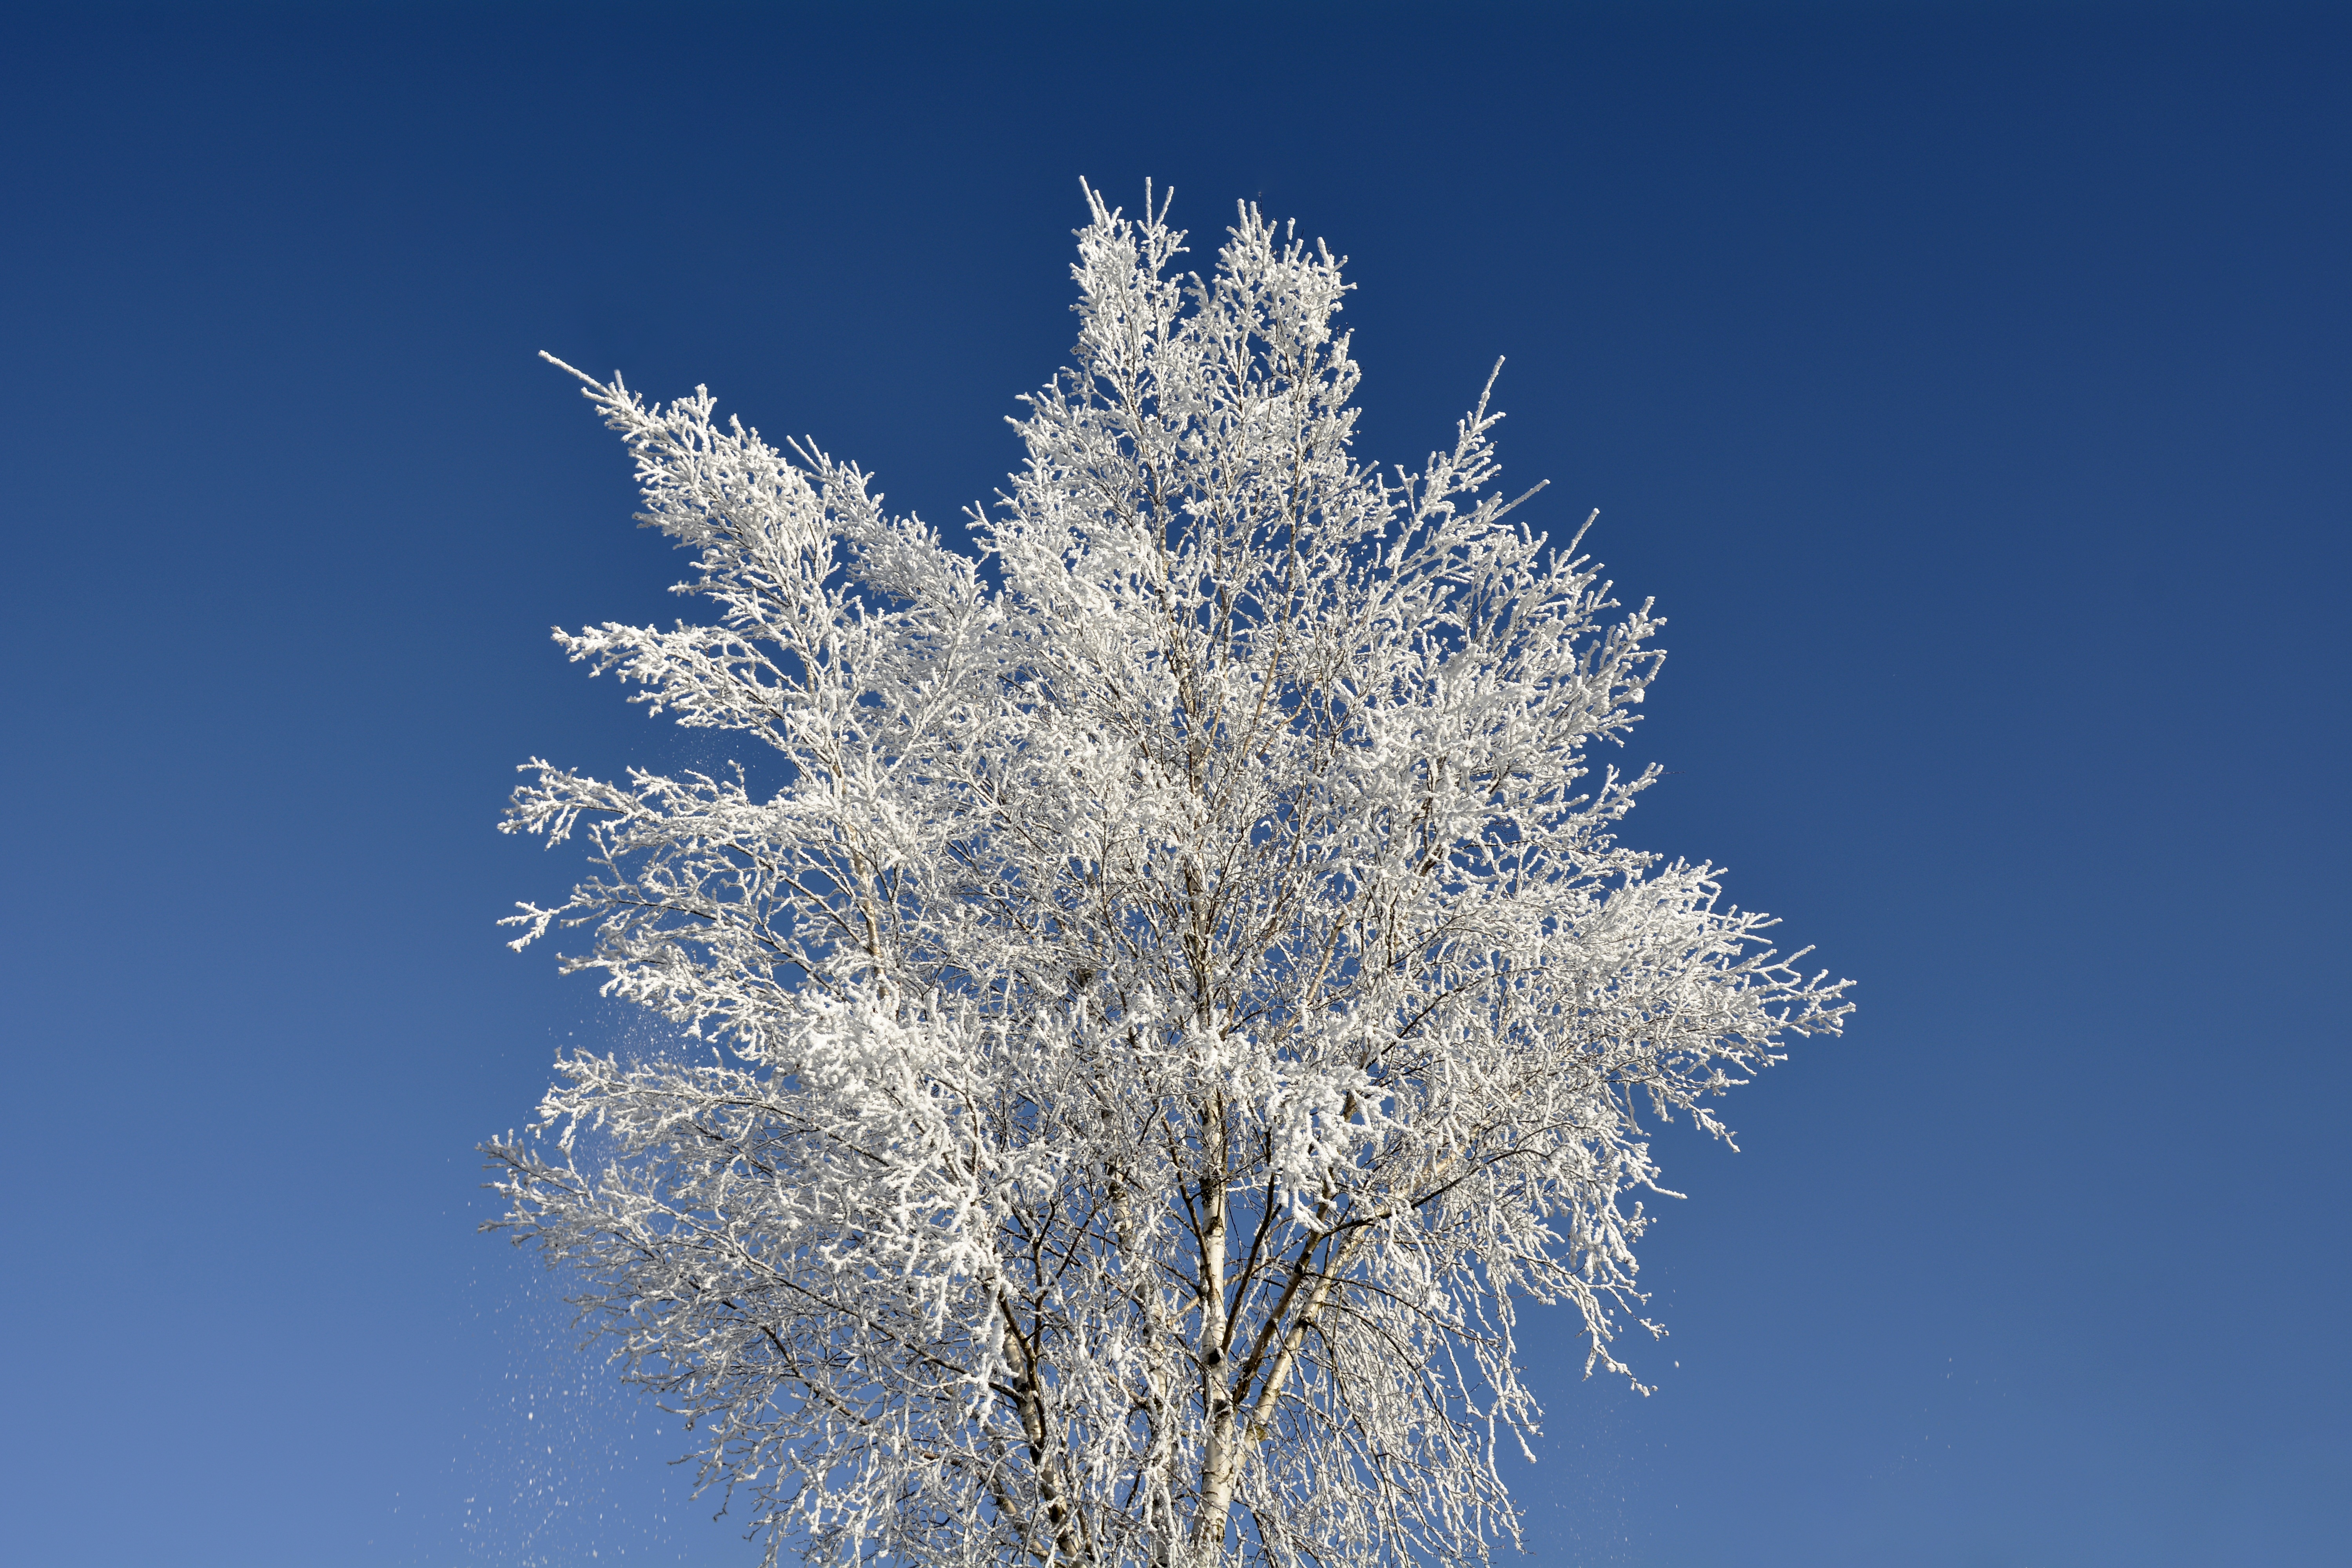
landscape, tree, nature, branch, snow, winter, sky, frost, daytime, ripe, twig, blue sky, crown, wintry, freezing, morgentau, partly cloudy, atmosphere of earth, computer wallpaper